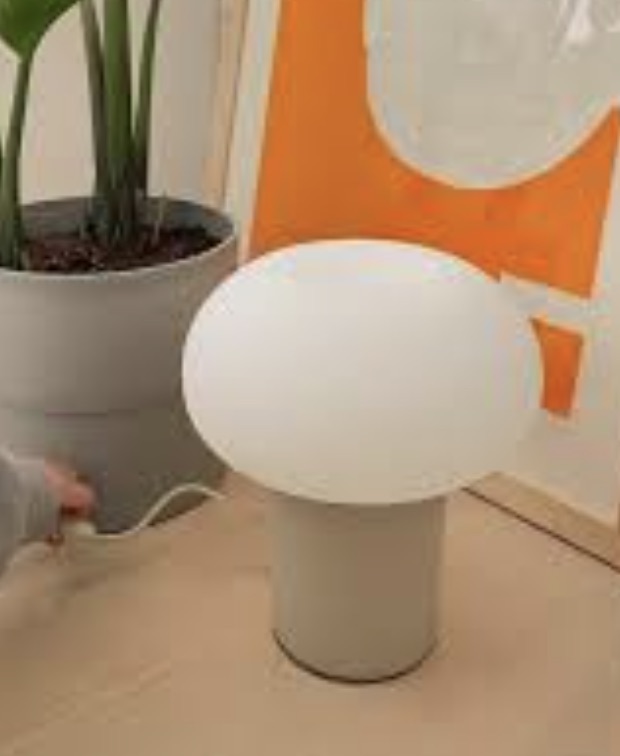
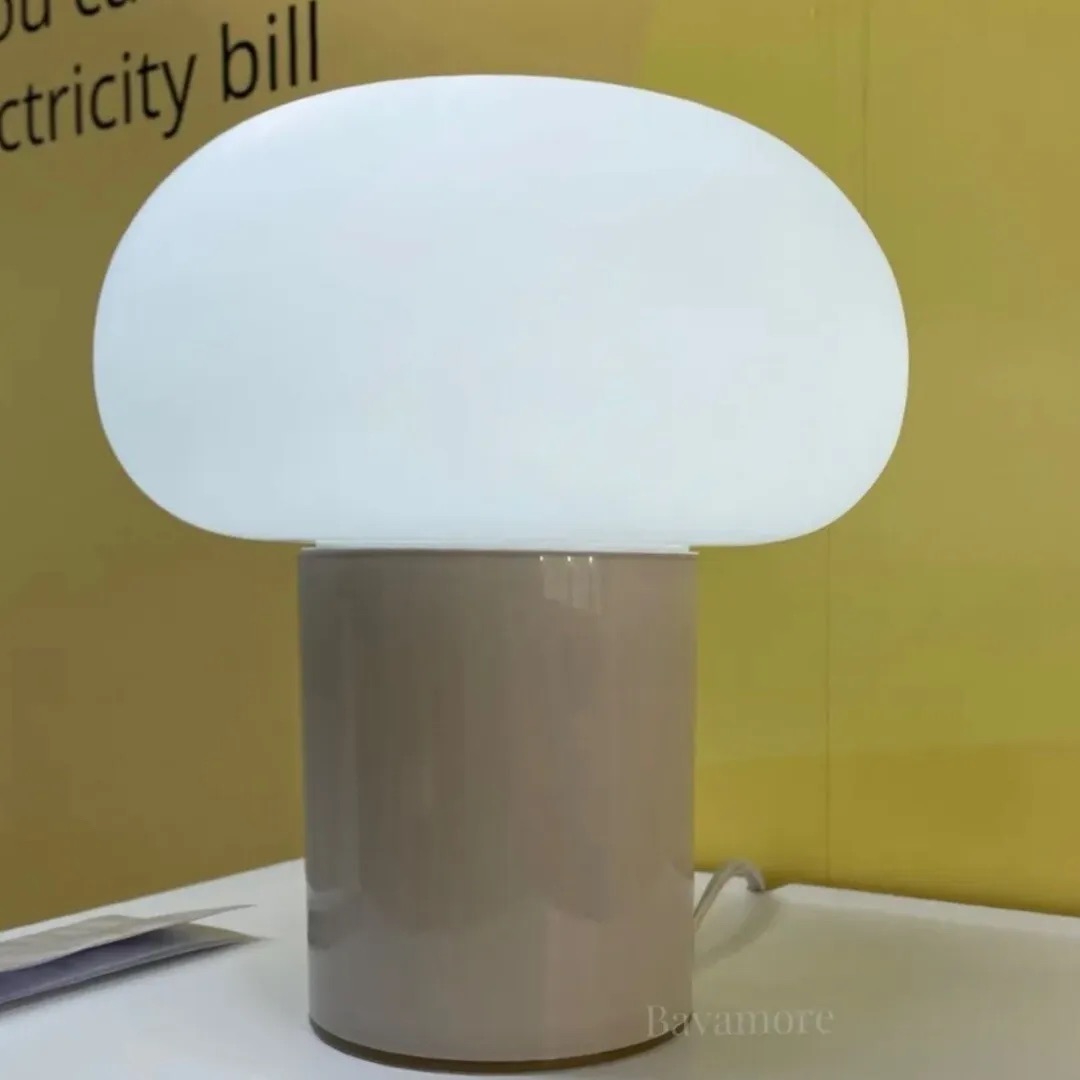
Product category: misc
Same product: yes